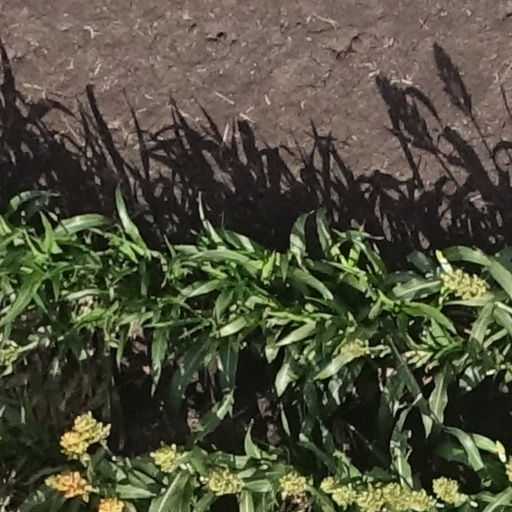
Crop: sorghum